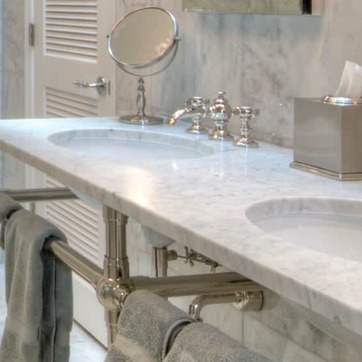
Material: polishedstone